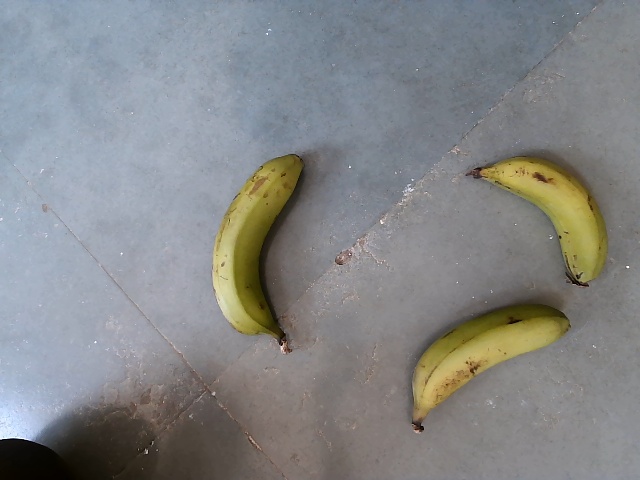
Label: Raw_Banana